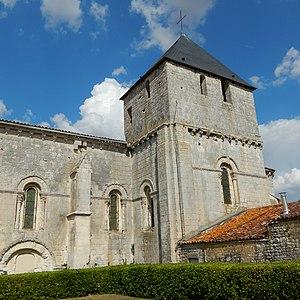
Le clocher de l'église Saint-Vincent de Fontenet.
Fontenet est une commune du Sud-Ouest de la France située dans le département de la Charente-Maritime.